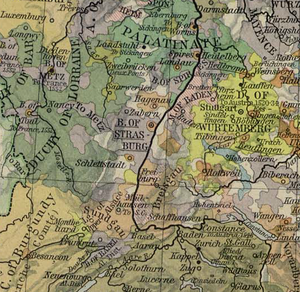
La principauté épiscopale de Strasbourg fut un État du Saint-Empire romain. Les évêques de Strasbourg, qui relevaient du duché de Souabe, obtinrent l'immédiateté impériale comme seigneurs temporels de la principauté épiscopale au XIIIᵉ siècle. Le siège de la principauté et du diocèse était à Strasbourg dans la région d'Alsace, tandis que la résidence des évêques était à Saverne.
L'archidiocèse de Strasbourg est une église particulière de l'Église catholique en France. Son siège est la cathédrale Notre-Dame de Strasbourg. Érigé au IVᵉ siècle, le diocèse de Strasbourg est un diocèse historique de l'Alsace. À la veille de la Révolution française, il couvrait la Basse-Alsace et l'Ortenau. Depuis 1801, il couvre les deux départements du Bas-Rhin et du Haut-Rhin. Il est d'abord suffragant de l'archidiocèse de Mayence, puis de celui de Besançon. Depuis 1874, il est exempt, et relève immédiatement du Saint-Siège. Élevé au rang d'archidiocèse en 1988, il n'est pas métropolitain. Depuis 2017, Luc Ravel est archevêque de Strasbourg.